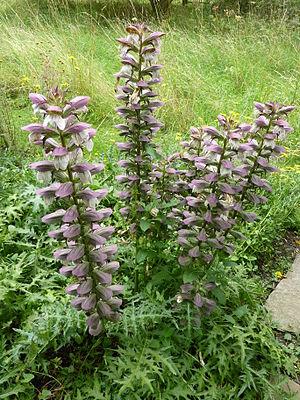
Acanthus spinosus, l'acanthe épineuse, est une espèce végétale de la famille des Acanthaceae.
La feuille d'acanthe est un motif ornemental très utilisé dans l'architecture grecque classique, l'architecture romaine, l'architecture romane, l'architecture néoclassique et l'architecture éclectique. La menuiserie et l'ébénisterie en font également un grand usage à partir du style Renaissance jusqu'au style Louis XVI.
Acanthus, est un genre de plantes vivaces, type de la famille des Acanthacées comprenant une trentaine d'espèces originaires surtout d'Eurasie et d'Afrique.